Arrondissements of the Hautes-Pyrénées department

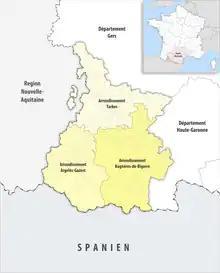
Map of arrondissements of the Hautes-Pyrénées department.

The 3 arrondissements of the Hautes-Pyrénées department are: